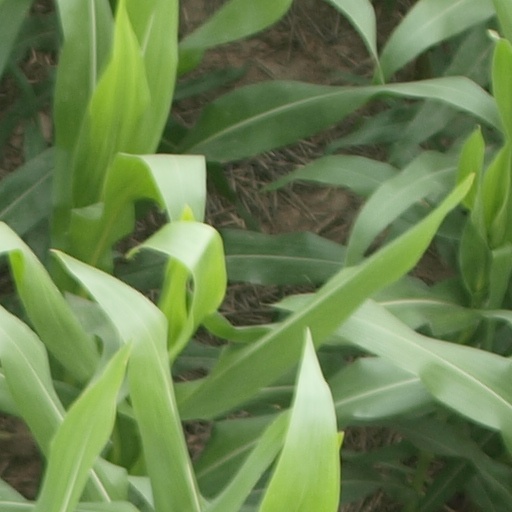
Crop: maize; corn